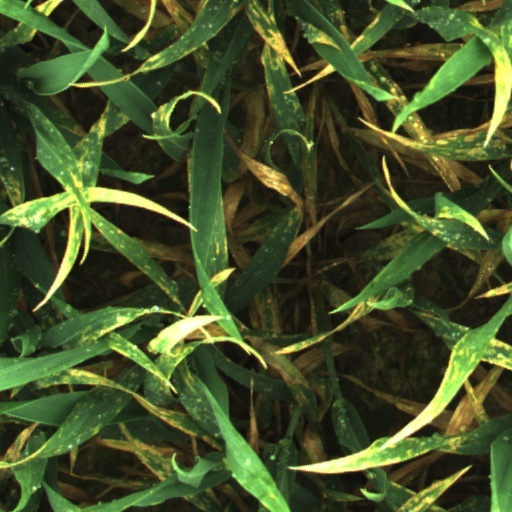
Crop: wheat